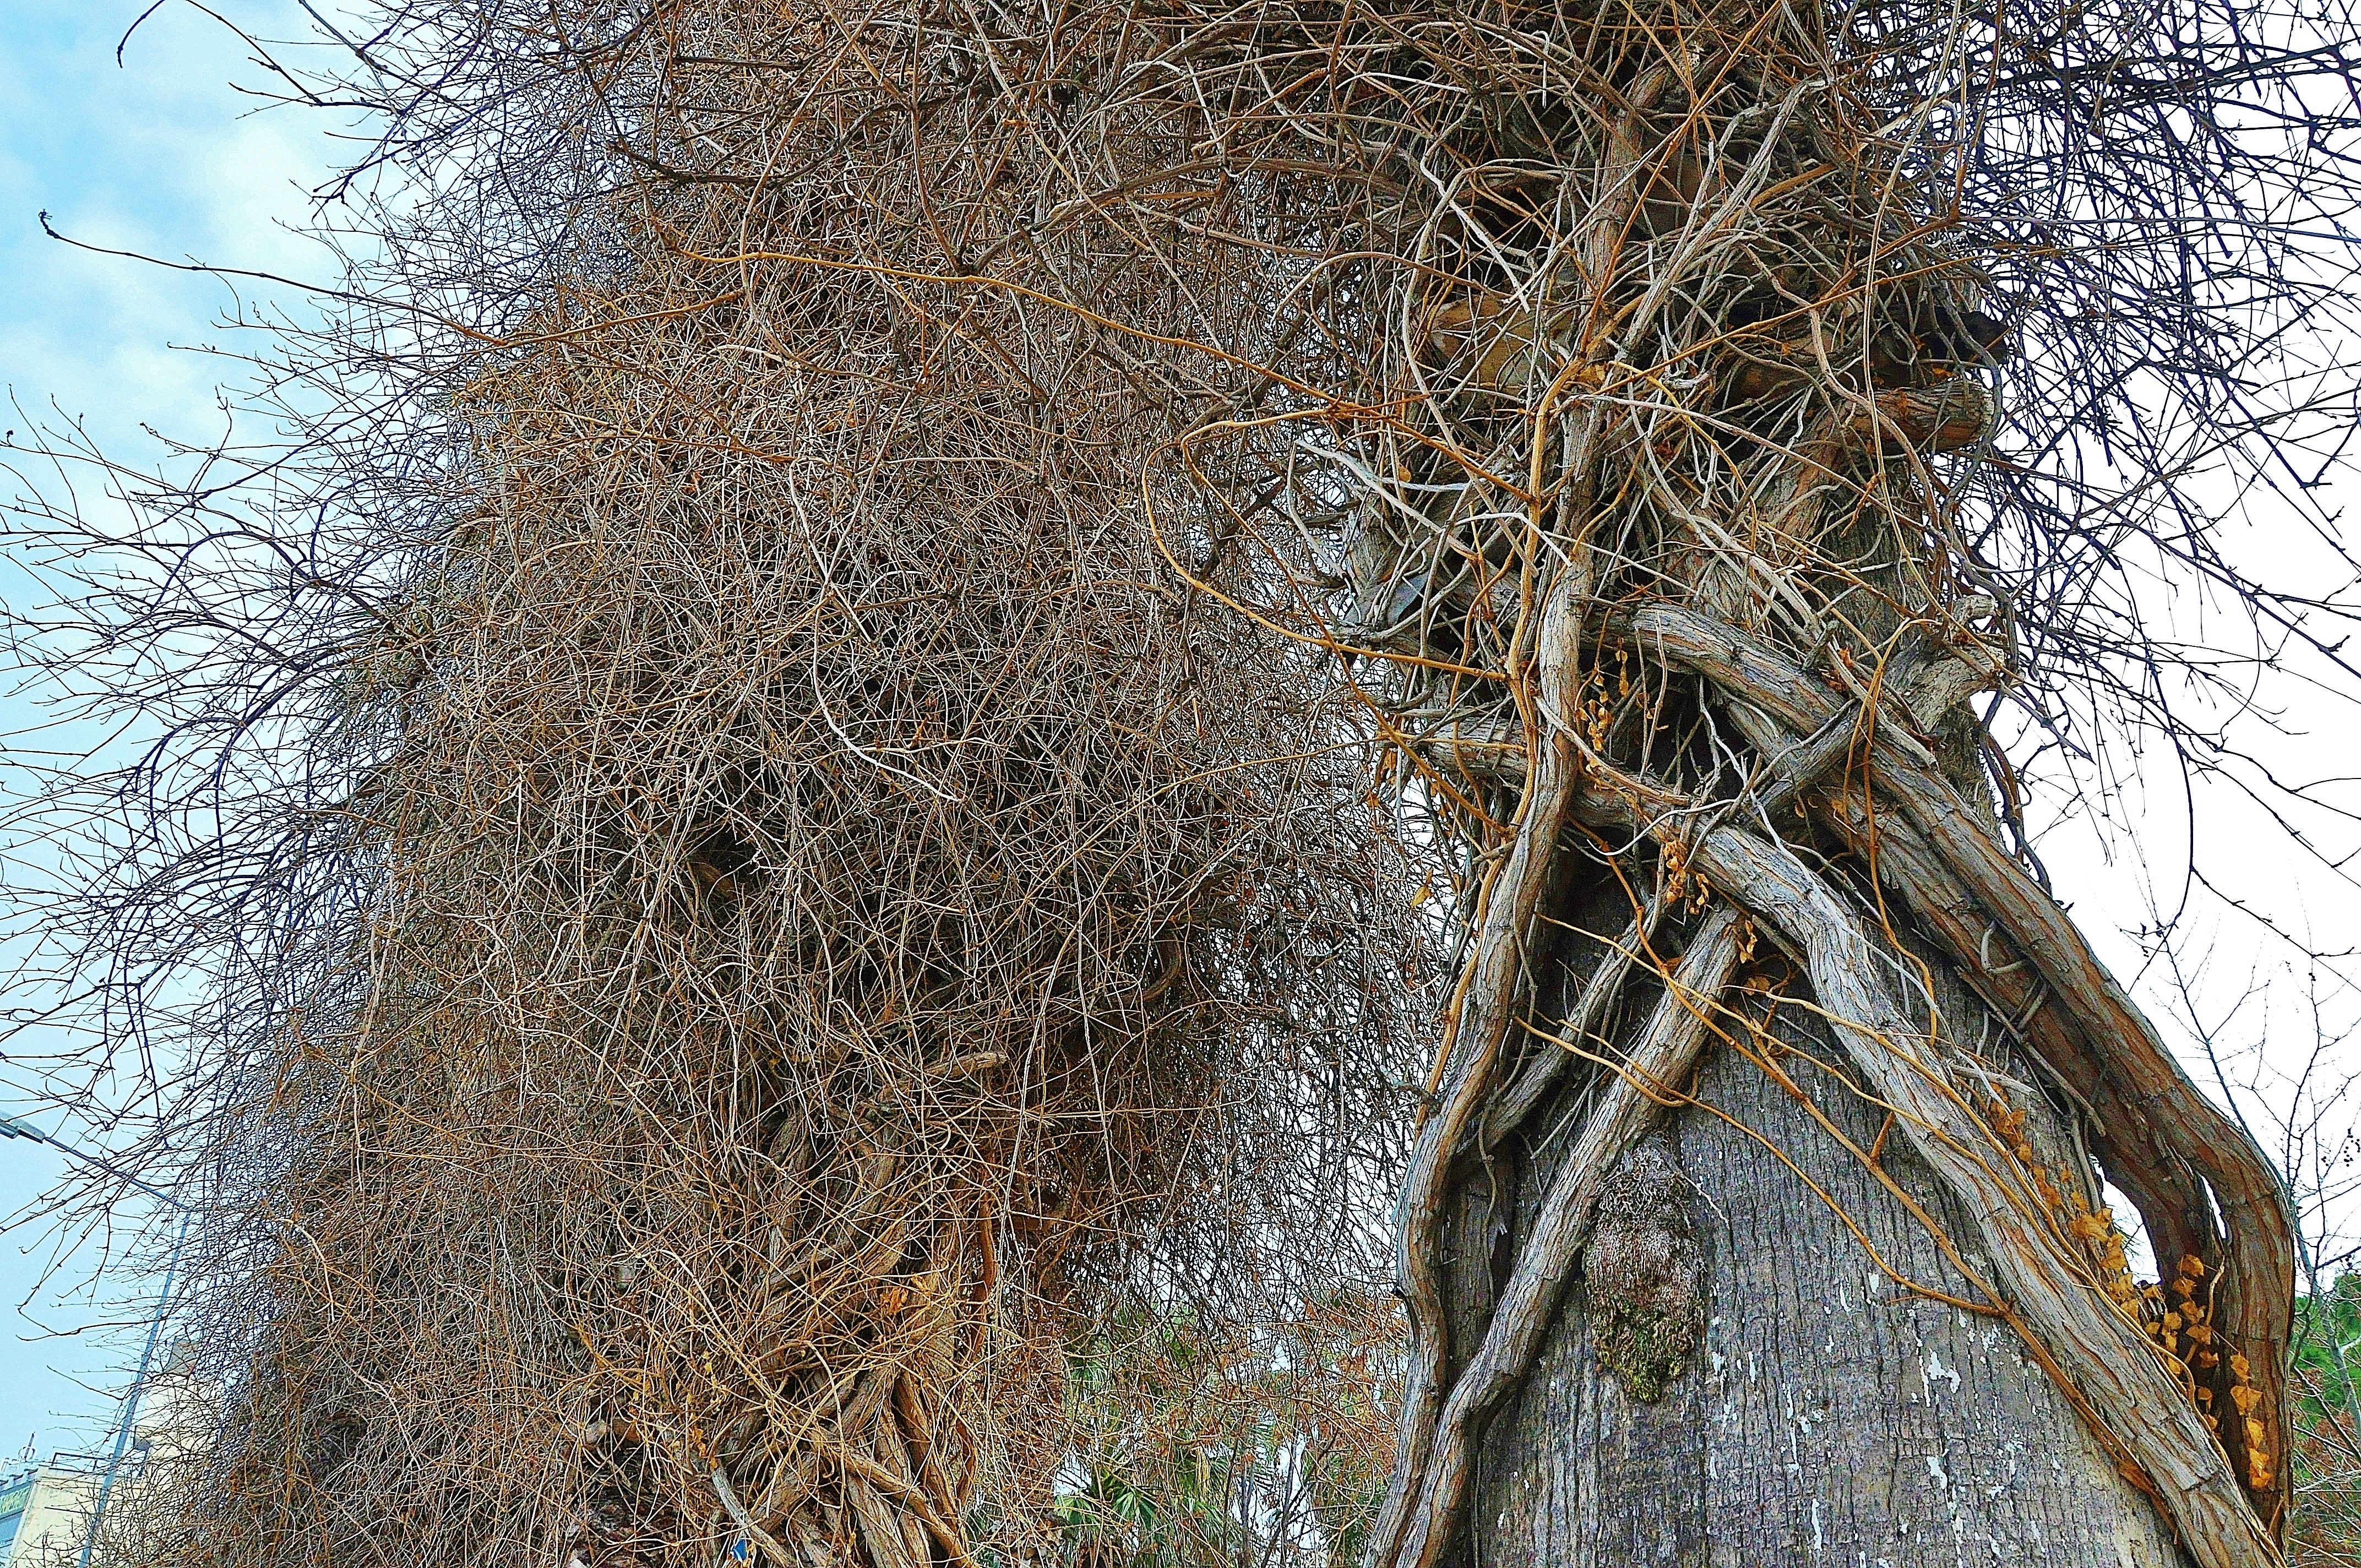
landscape, tree, nature, forest, branch, winter, plant, sky, wood, trunk, old, wildlife, natural, autumn, park, root, shrub, wooden, nest, woody plant